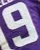
Number: 9